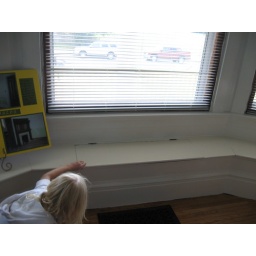
Built in seat with a hidden cabinet